Yuri on Ice

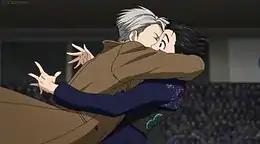
The "kiss" in episode 7 between Victor Nikiforov (left) and Yuri Katsuki (right); although critics and fans accept it as a kiss, its ambiguity leaves the decision up to the viewer. In the official fanbook, director Sayo Yamamoto stated that she faced censorship in regards to the kiss.

The original TV series of "Yuri on Ice" aired on TV Asahi from October 6 to December 22, 2016. The anime was produced by MAPPA, directed and written by Sayo Yamamoto using original scripts by Mitsurō Kubo under the supervision of Jun Shishido, with character designs by Tadashi Hiramatsu, music by Taro Umebayashi and Taku Matsushiba and figure-skating choreography by Kenji Miyamoto. The episodes were made available for streaming by Crunchyroll, and Funimation began streaming an English dub on October 24, 2016, at 10:00 p.m. ET. Six Blu-ray and DVD sets of "Yuri on Ice" were released in Japan. The first set, containing the first two episodes, was released on December 30, 2016. Each set includes bonus content such as booklets, production audio commentary and costume-design and choreography videos.